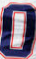
Number: 0